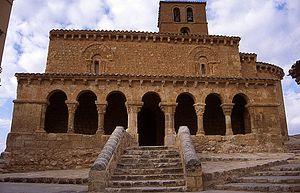
Rodrigo, ou Ruy, Díaz de Vivar, né vers 1043 à Vivar, près de Burgos, et mort le 10 juillet 1099 à Valence — dit El Cid Campeador ou simplement El Cid — est un chevalier mercenaire chrétien, héros de la Reconquista.